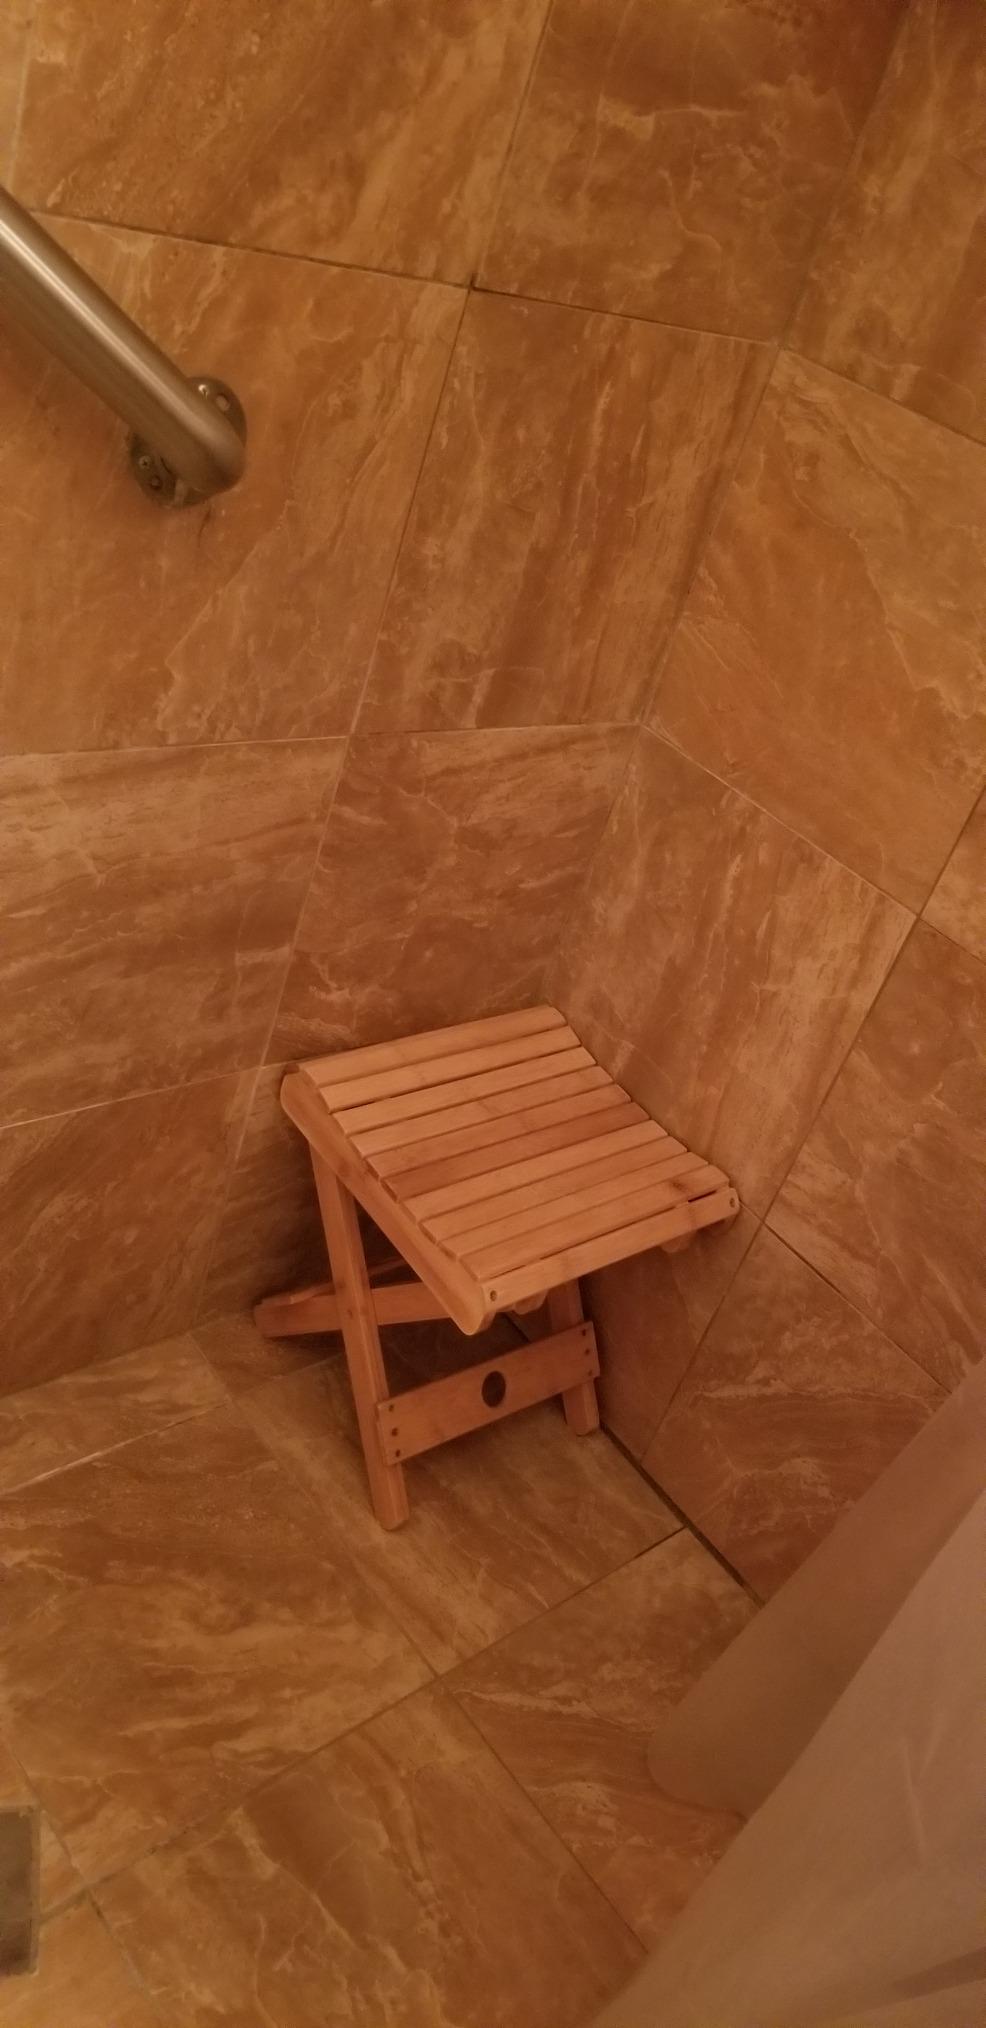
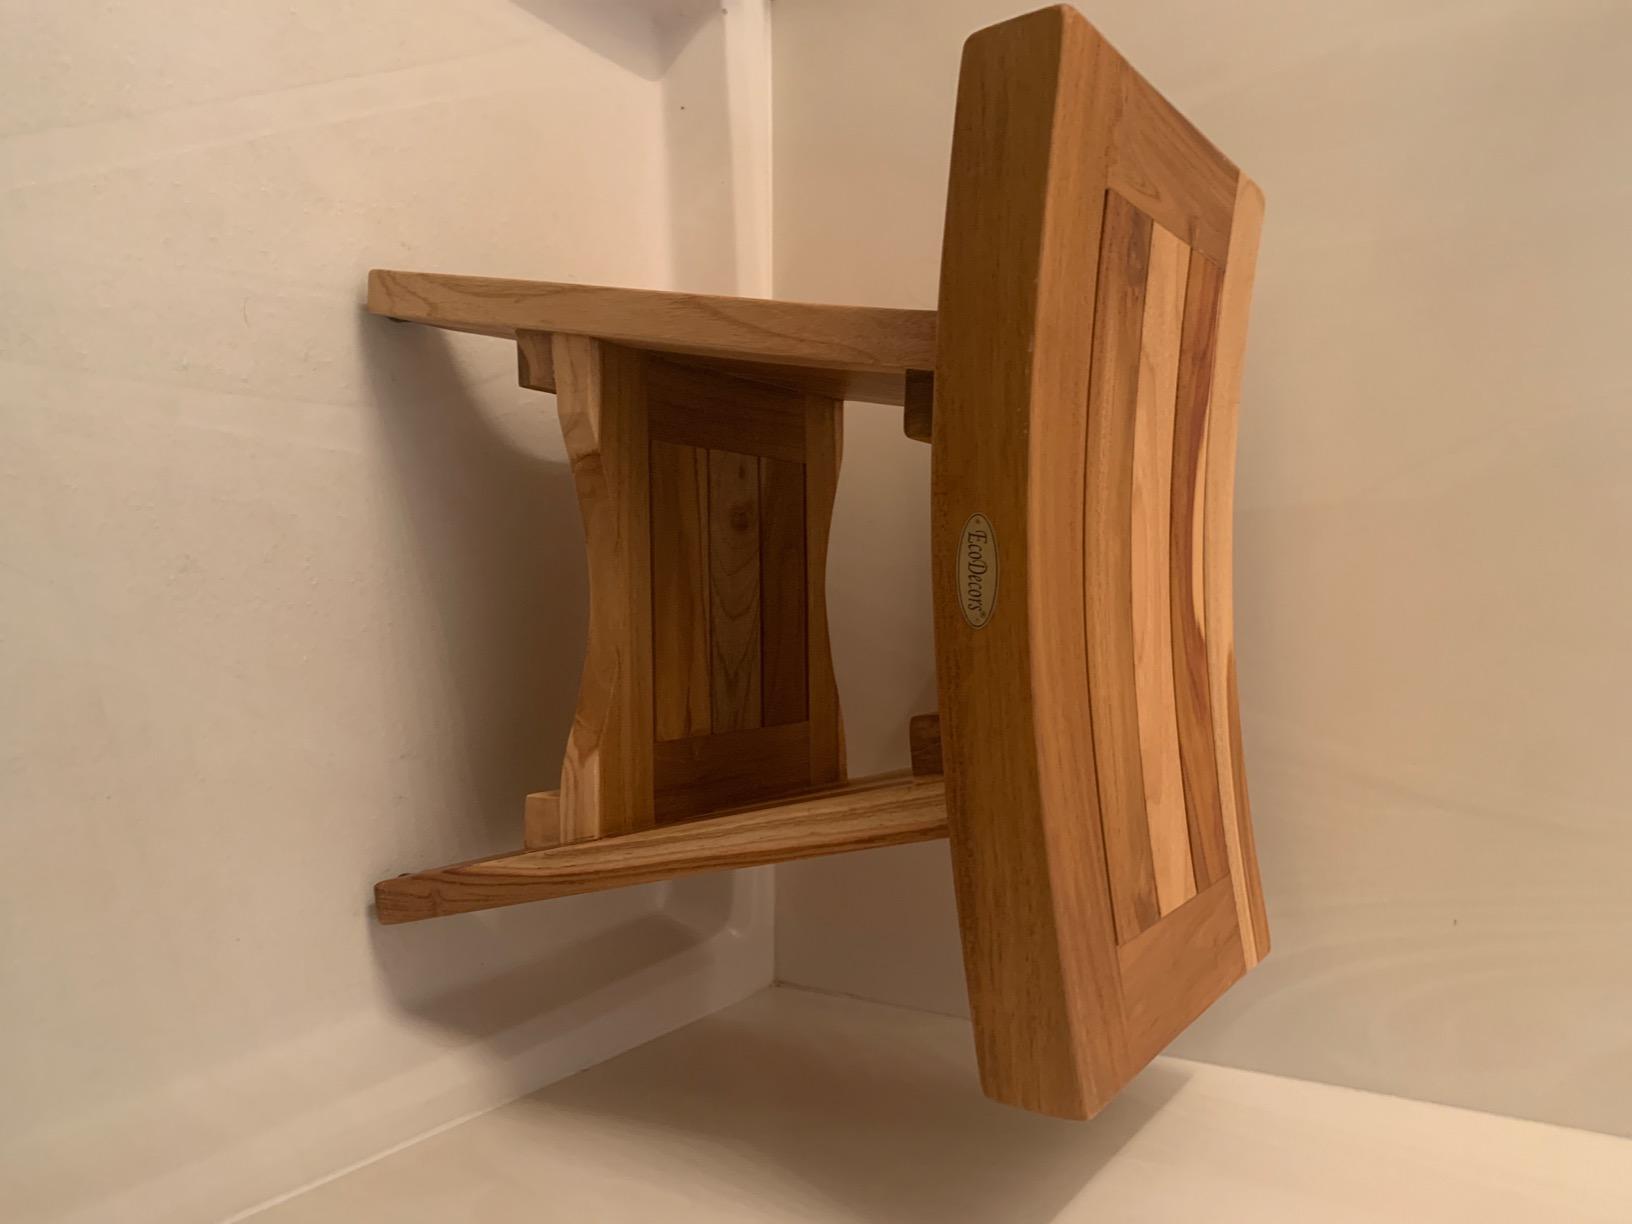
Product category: stool
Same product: no